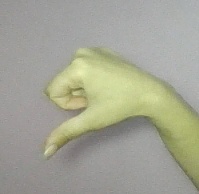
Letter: waw